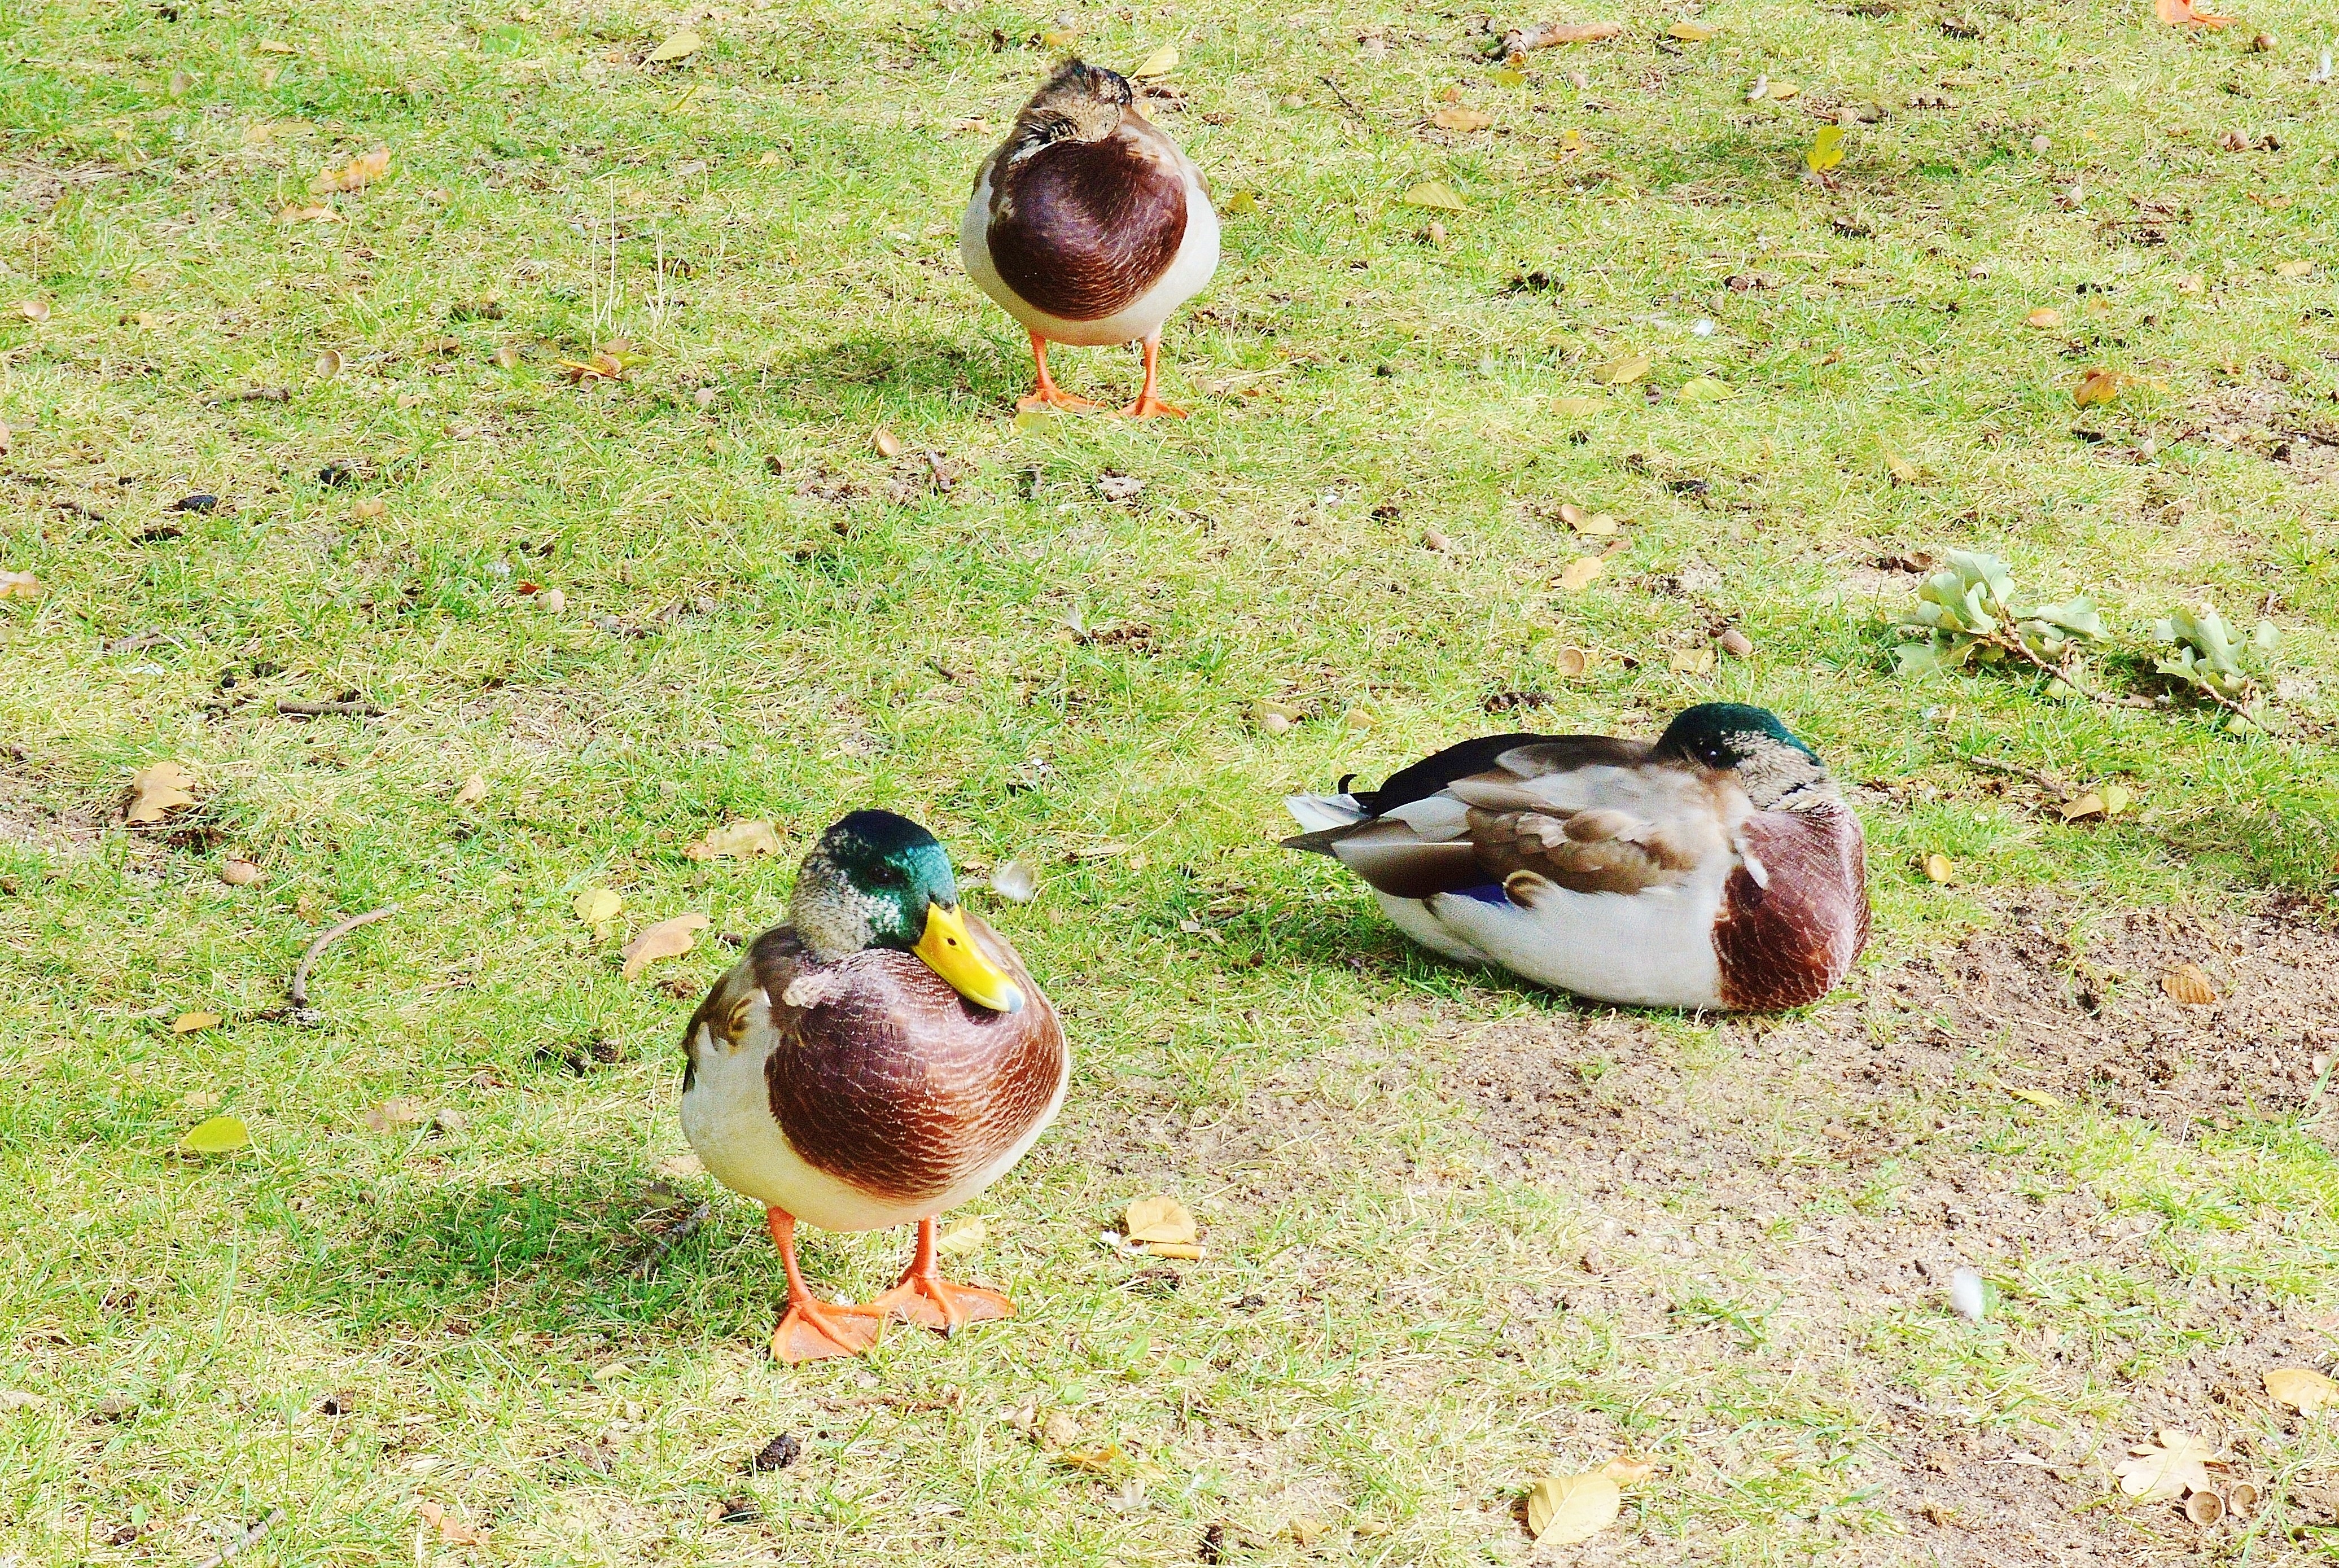
nature, bird, male, wildlife, color, fauna, drake, duck, vertebrate, ducks, waterfowl, water bird, animal world, mallard, m ggelsee, trustful, perching bird, ducks geese and swans